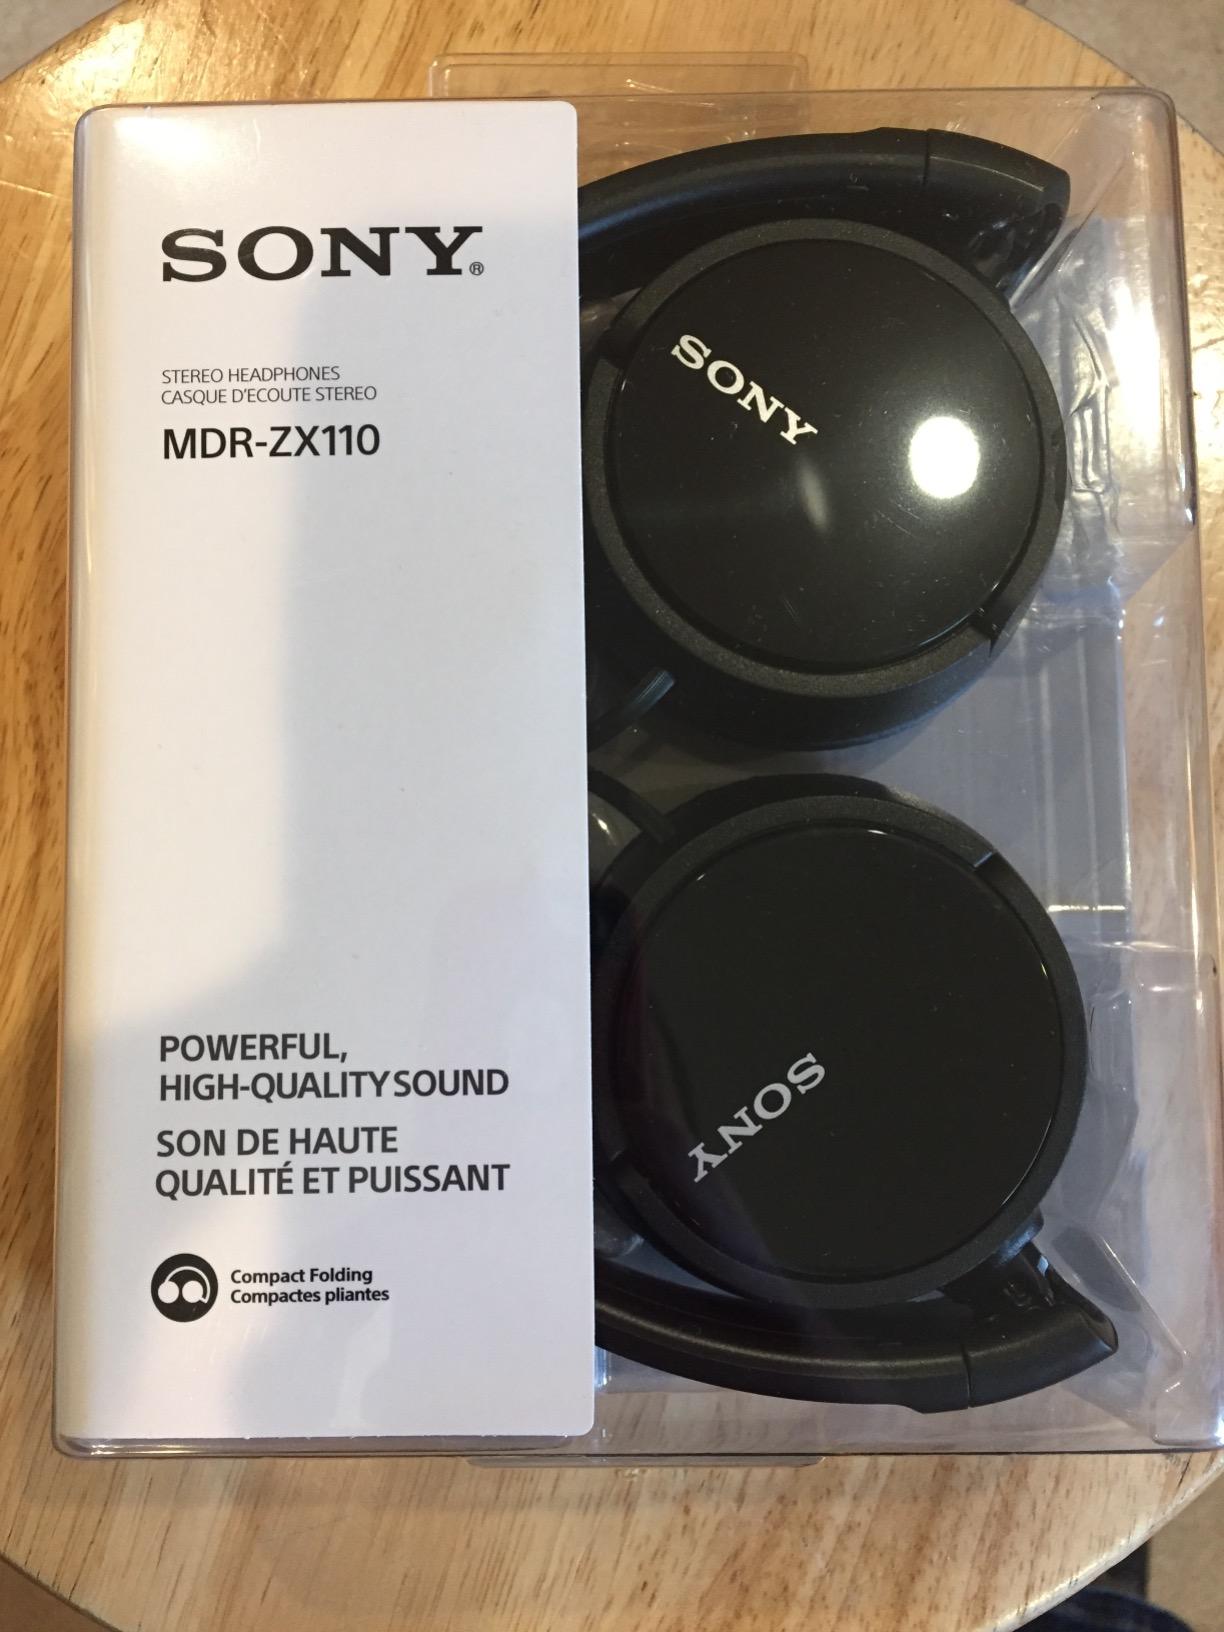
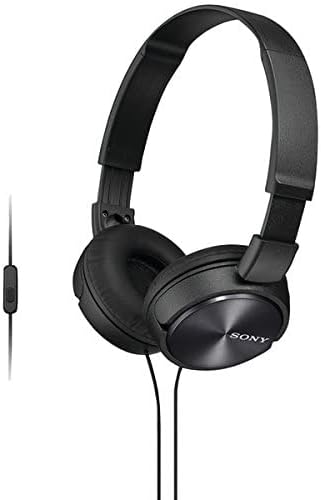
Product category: headphones
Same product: yes